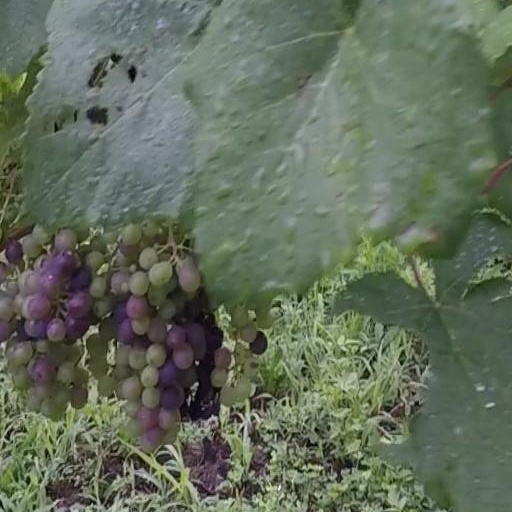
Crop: grape